Crucible (Denning novel)

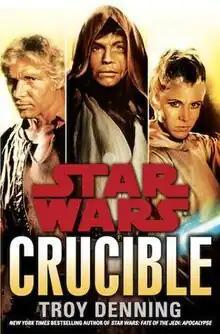

Star Wars: Crucible is a "Star Wars" novel written by Troy Denning, released by Del Rey Books on July 9, 2013. Featuring Luke Skywalker, Han Solo and Leia Organa Solo, it is set 45 years after the 1977 film "Star Wars". It is a follow-up to the "Fate of the Jedi" series of novels. To date, it is the chronologically last "Star Wars Legends" novel to be released.